Audio headset

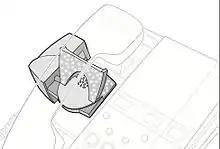
Standard handset lifter

Most telephone headsets have a Quick Disconnect (QD) cable, allowing fast and easy disconnection of the headset from the telephone without having to remove the headset.